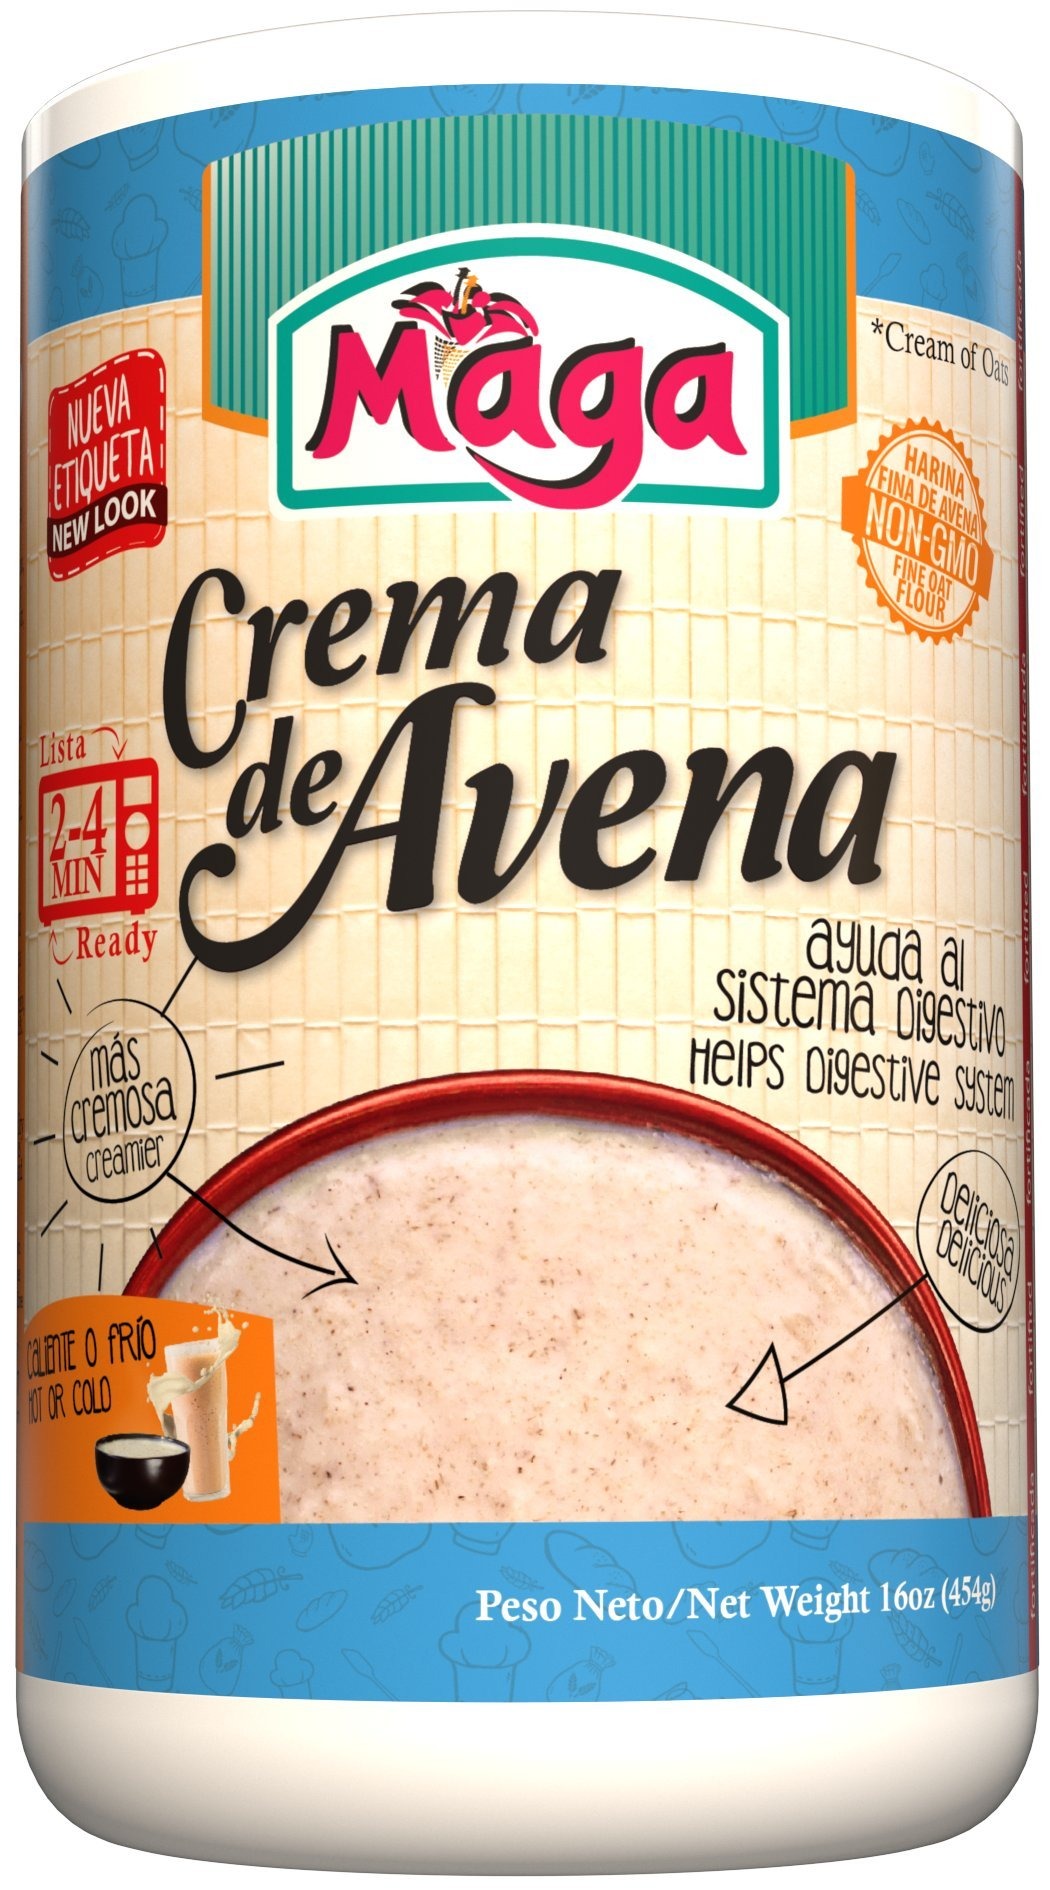
Item Name: Crema de Avena (Cream of Oatmeal) by Maga Foods Puerto Rico - 12 oz (Count of 2)
Value: 24.0
Unit: Fl Oz

Price: 3.24